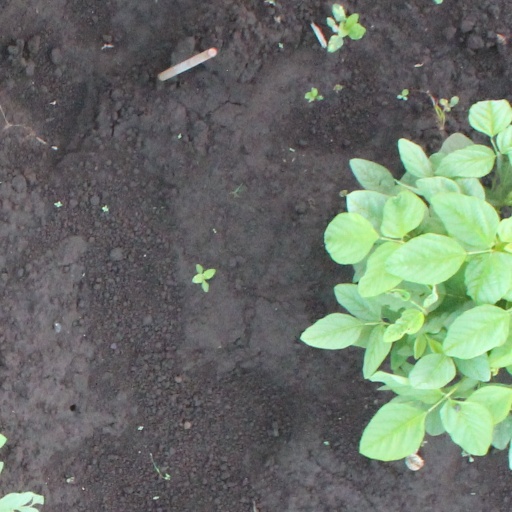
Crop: soybean